Canada–Germany relations

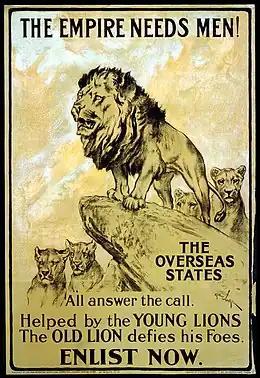
"The empire needs men!" war poster calling for volunteers.

On 1 August 1914, Germany invaded Belgium, and Britain declared war to protect its ally France. Canada as a member of the British Empire was automatically at war. Many German men in Canada were reservists in the German military who escaped to the neutral United States, where they booked a passage to return to the Fatherland. The German ambassador in neutral U.S. Johann Heinrich von Bernstorff made several failed efforts to sabotage the Canadian war effort. Many rumours circulated and plots were hatched but no major successful sabotage took place. "Enemy alien" was the status of 393,000 Germans living in Canada; only 2009 were interred.